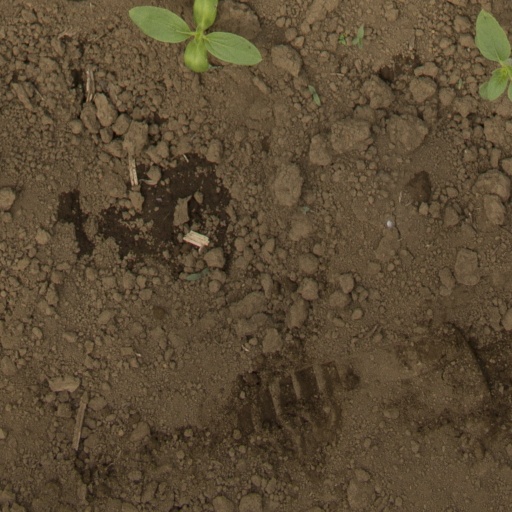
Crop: Jerusalem artichoke